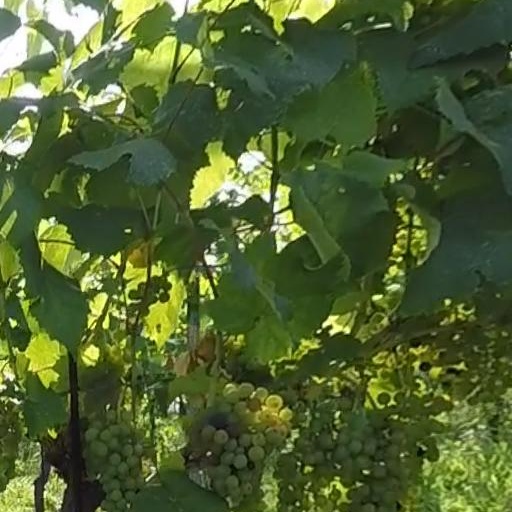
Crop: grape